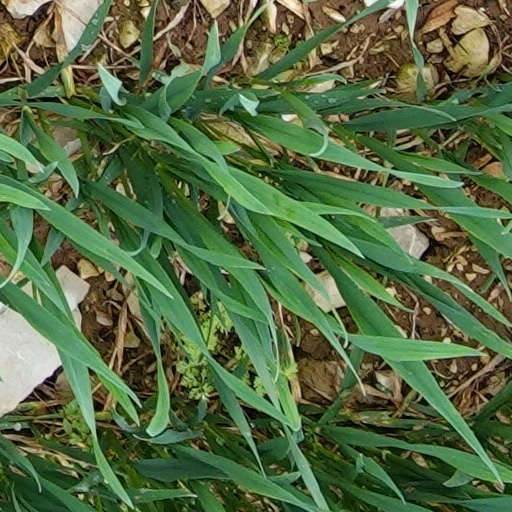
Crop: wheat